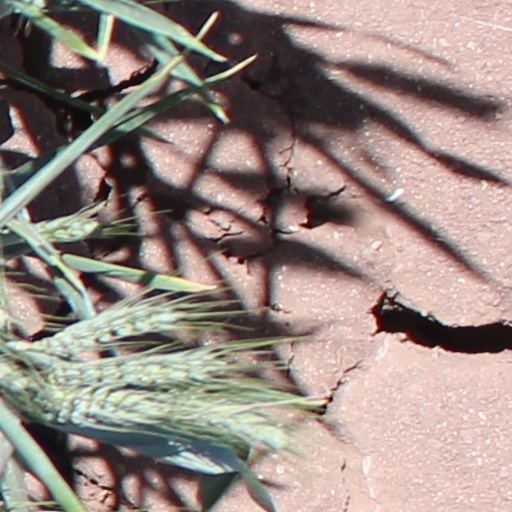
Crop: wheat